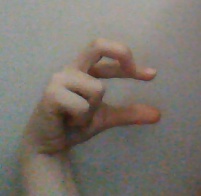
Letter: thal